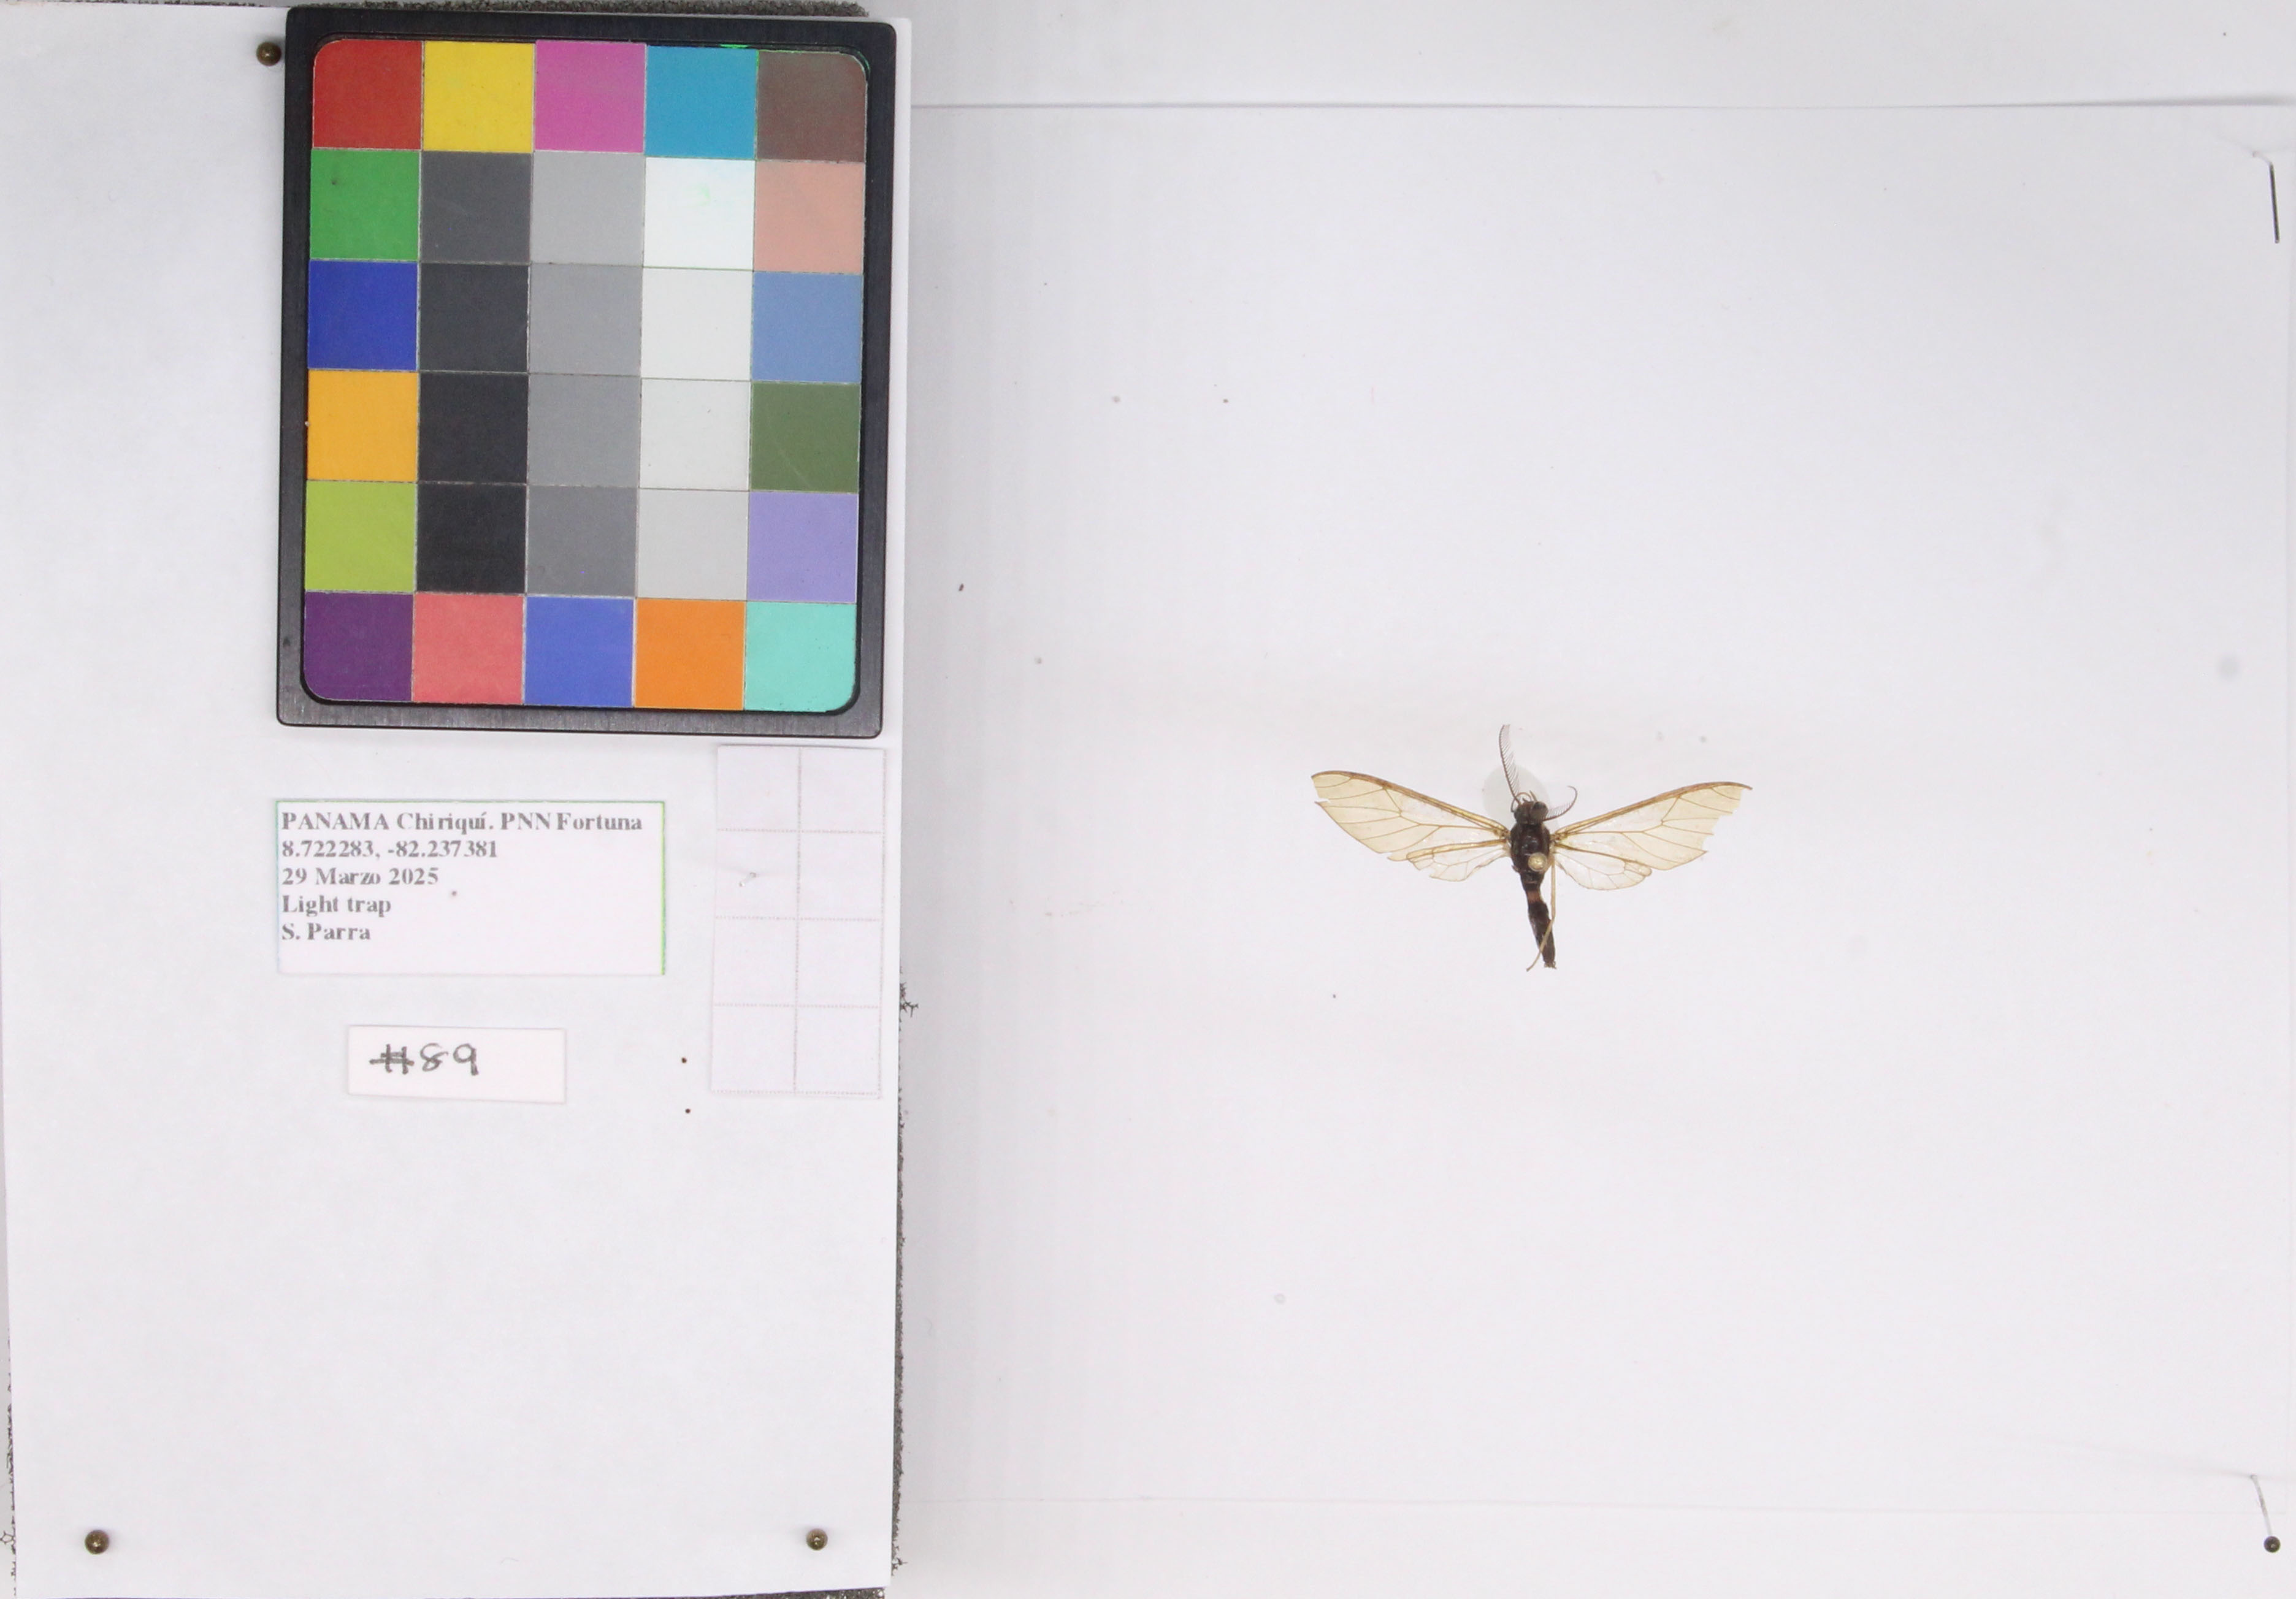
Label: moth
Location: Fortuna